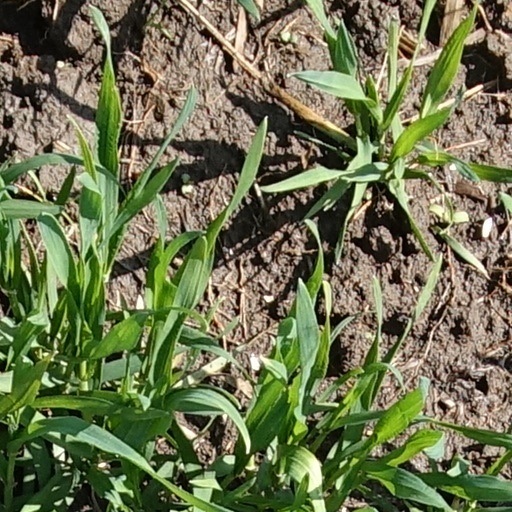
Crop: wheat